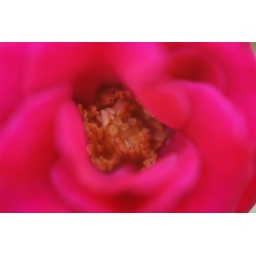
A macro shot of rose that plant in my garden.